Kutubiyya Mosque

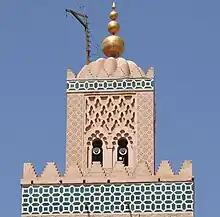
Detail of the upper minaret: a frieze of "zellij" tilework runs around the top of the main tower shaft (bottom), while the smaller second shaft (above) has "sebka" panels and a light-coloured geometric pattern around its corners. The finial of copper spheres crowns the top.

The interior prayer hall is a hypostyle hall with more than 100 pillars which support rows of horseshoe arches that divide the hall into 17 parallel naves or aisles which run perpendicular to the southern wall, or roughly north to south. The pillars and arches are made of brick covered in white plaster. The nine naves in the middle correspond to the width of the courtyard to the north and run the length of six arches, while the four outermost naves run continuously along the east and west sides of the courtyard (corresponding to the length of four extra arches), thus extending the prayer hall around either side of the courtyard. The naves are all covered by "berchla" or Moroccan wood-frame ceilings on the inside and sloped green-tiled roofs on the outside.